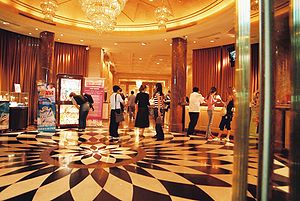
Karaoke / Karaokebarer
Indgang til en K-TV i Taipei i Taiwan.
Karaoke er en form for interaktiv underholdning eller videospil, hvor amatører synger i en mikrofon til musikvideoer. Musikken er typisk kendte popsange men uden sangstemme. Teksten vises normalt på en skærm sammen med et symbol der flytter sig, skiftende farver eller musikvideobilleder til at hjælpe sangeren på vej.